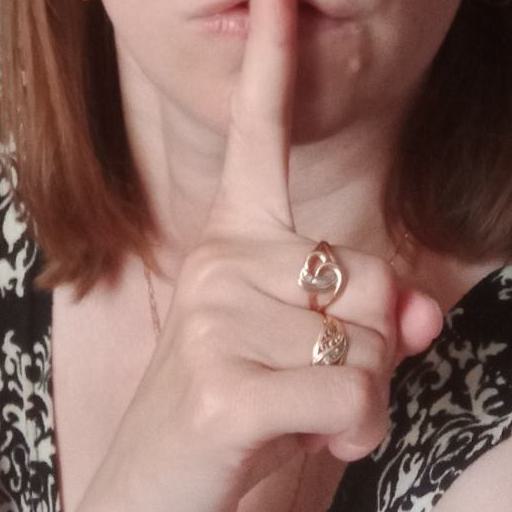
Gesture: mute